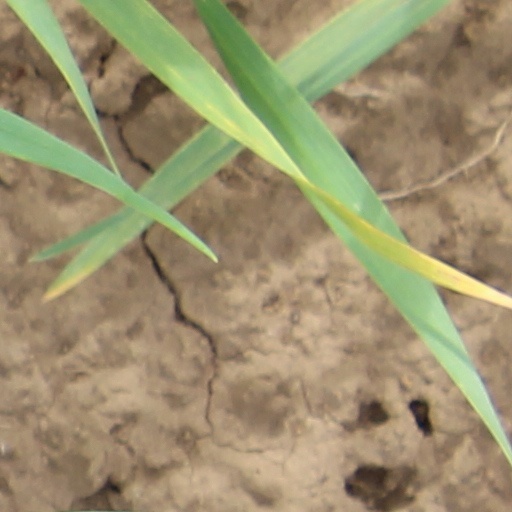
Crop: wheat